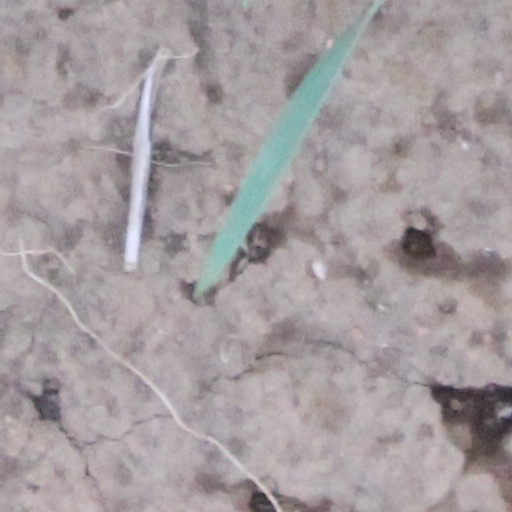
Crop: wheat